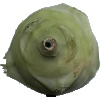
Label: Kohlrabi 1